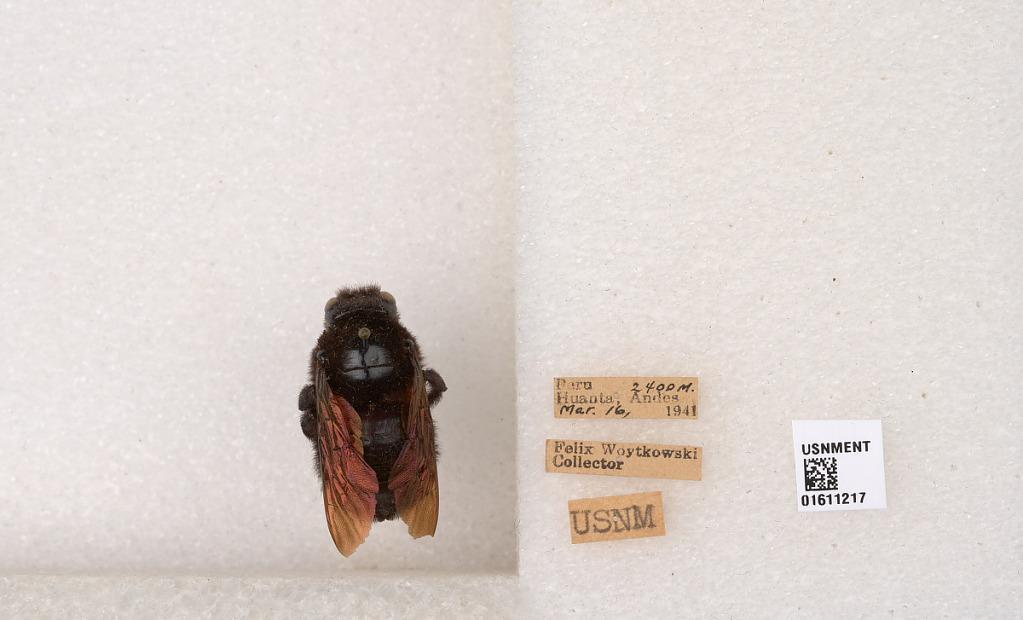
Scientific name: Xylocopa
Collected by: E. Thompson
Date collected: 1941-3-16
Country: Peru
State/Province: Ayacucho
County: Huanta
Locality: Huanta, Andes